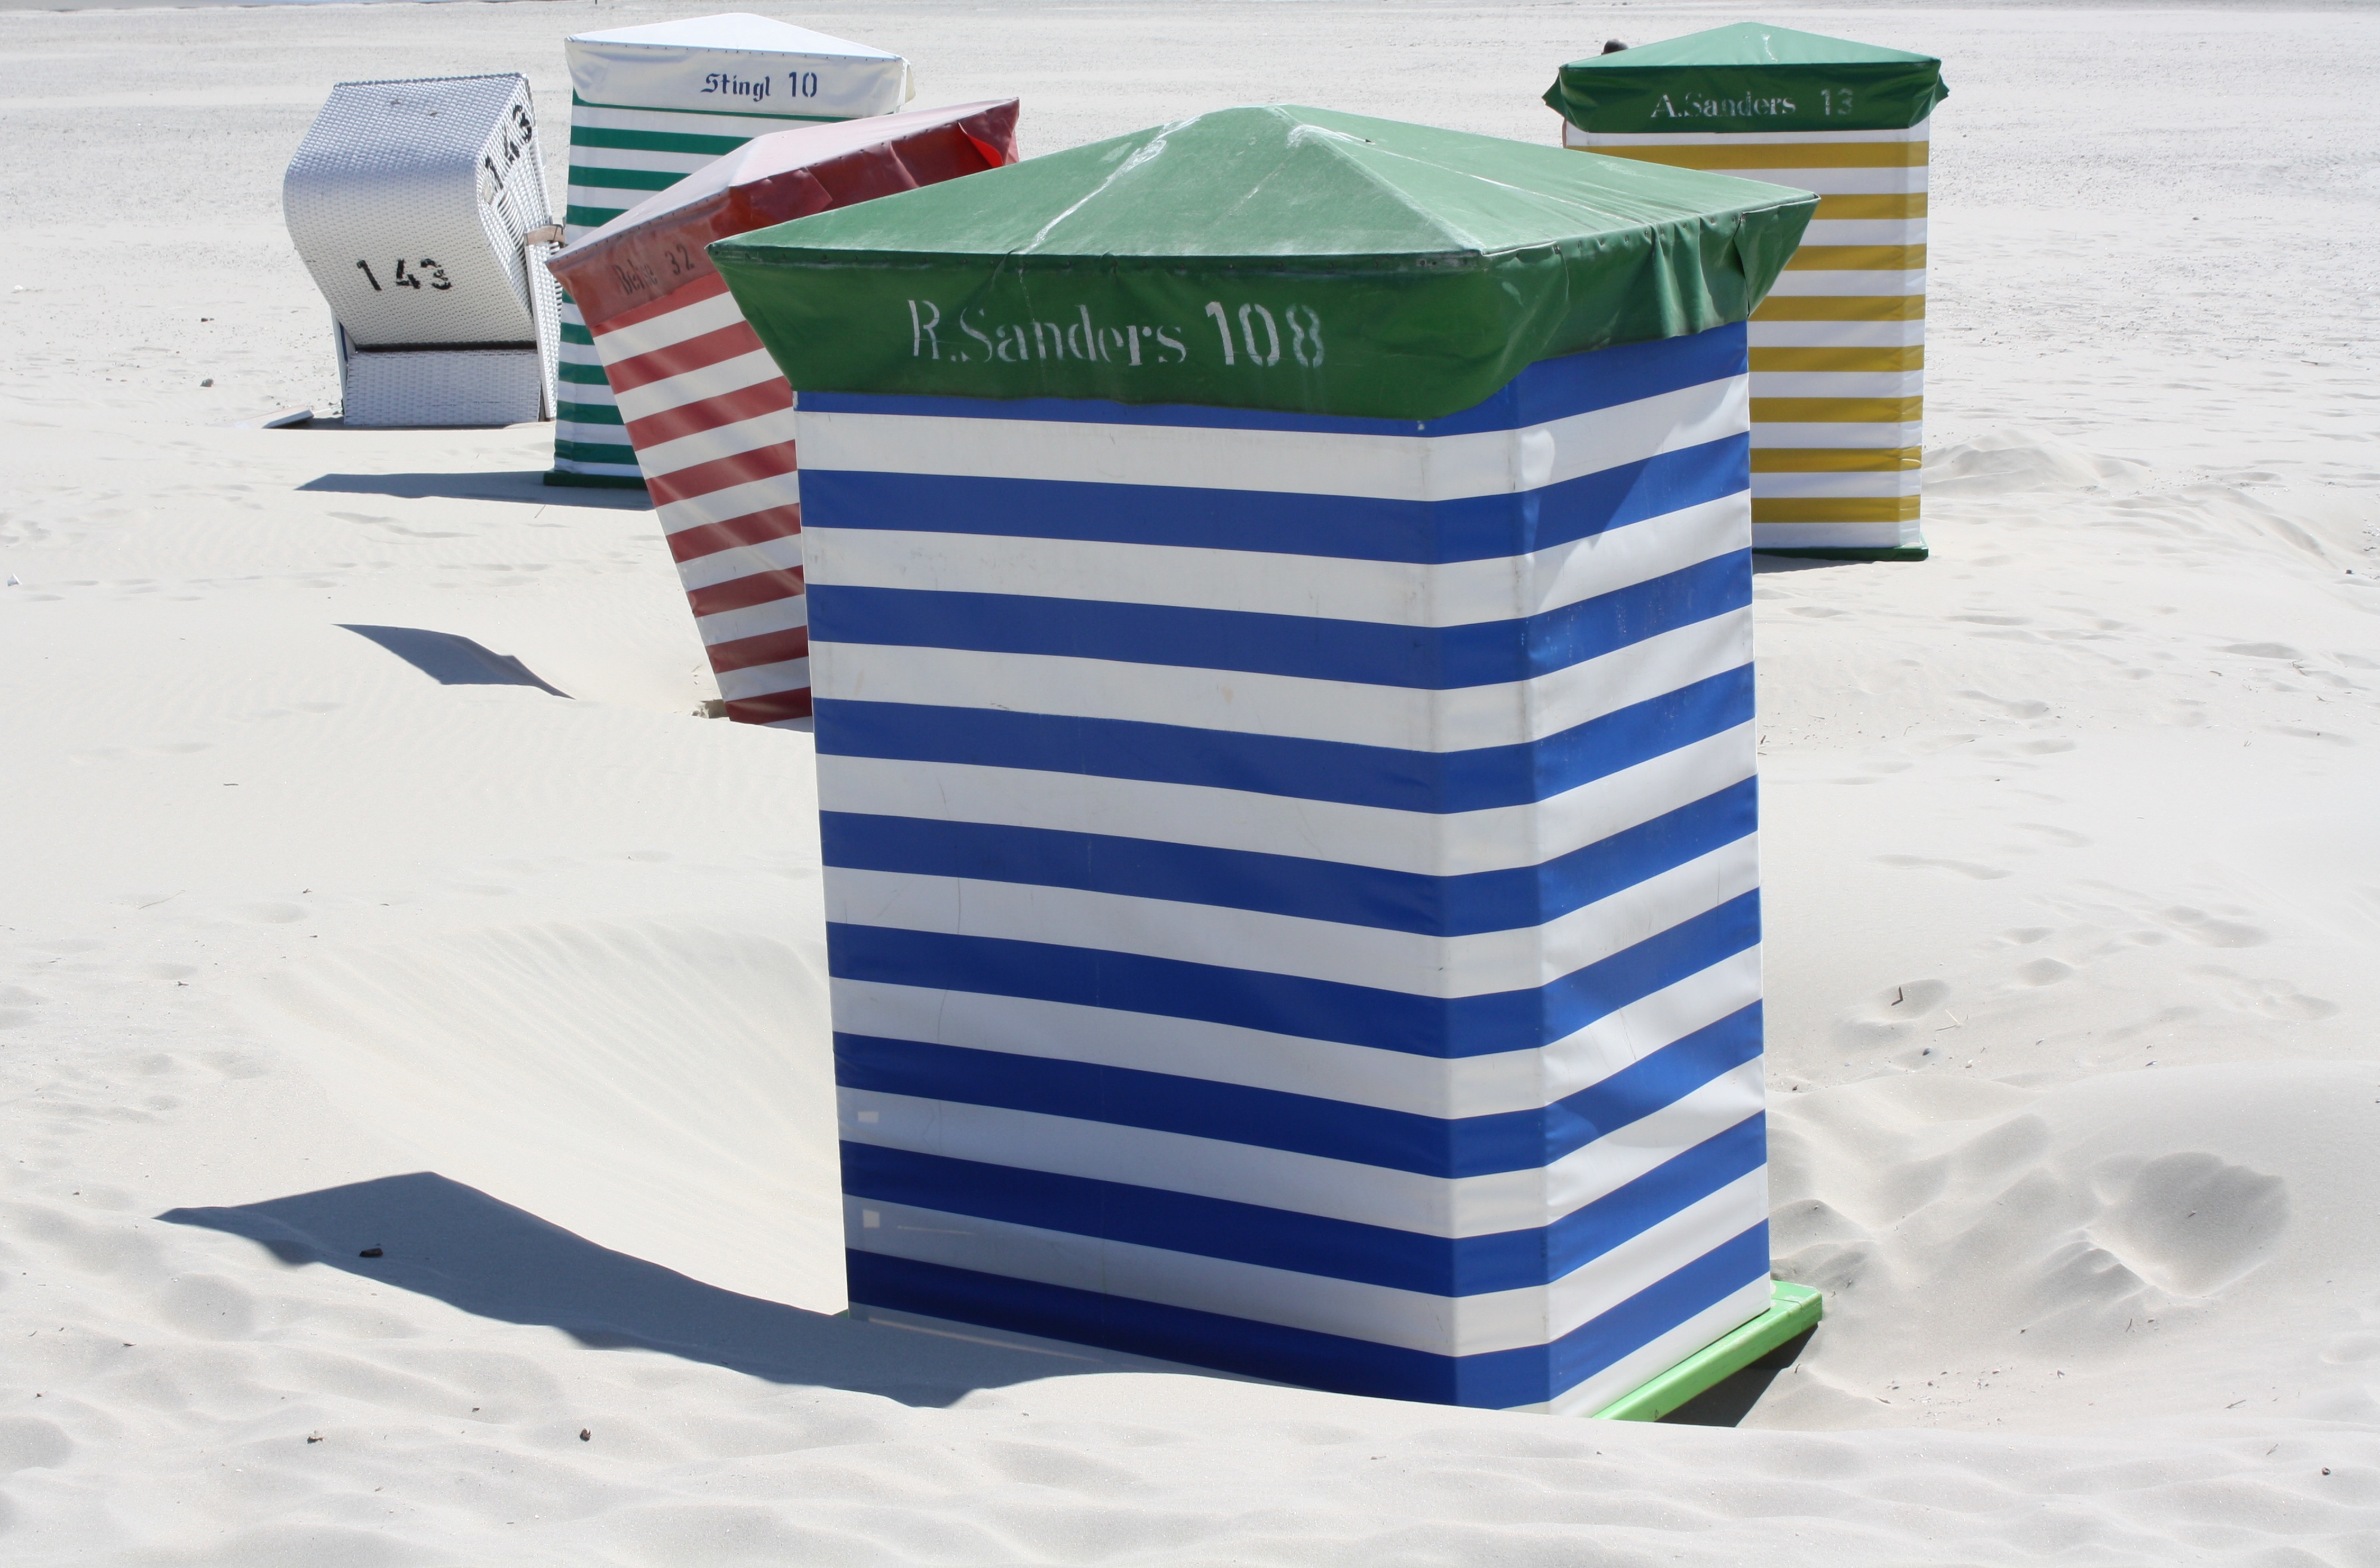
beach, coast, water, nature, outdoor, sand, sun, summer, vacation, travel, flag, island, tourism, brand, sunny, relaxation, ostfriesland, borkum, beach chair